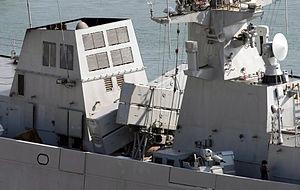
Le Type 056 est une classe de corvettes entrée en service en 2013 dans la marine chinoise. Elle remplace les frégates Type 053. Une variante ASM, nommée Type 056A est apparue après 22 navires.